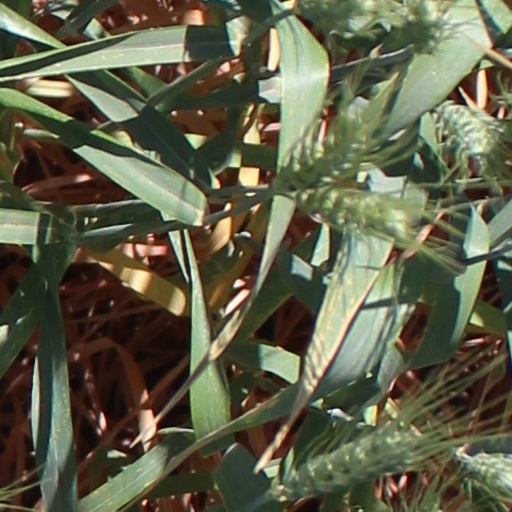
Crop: wheat